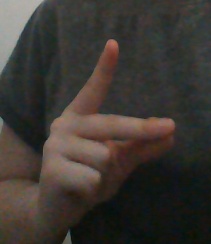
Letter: ta